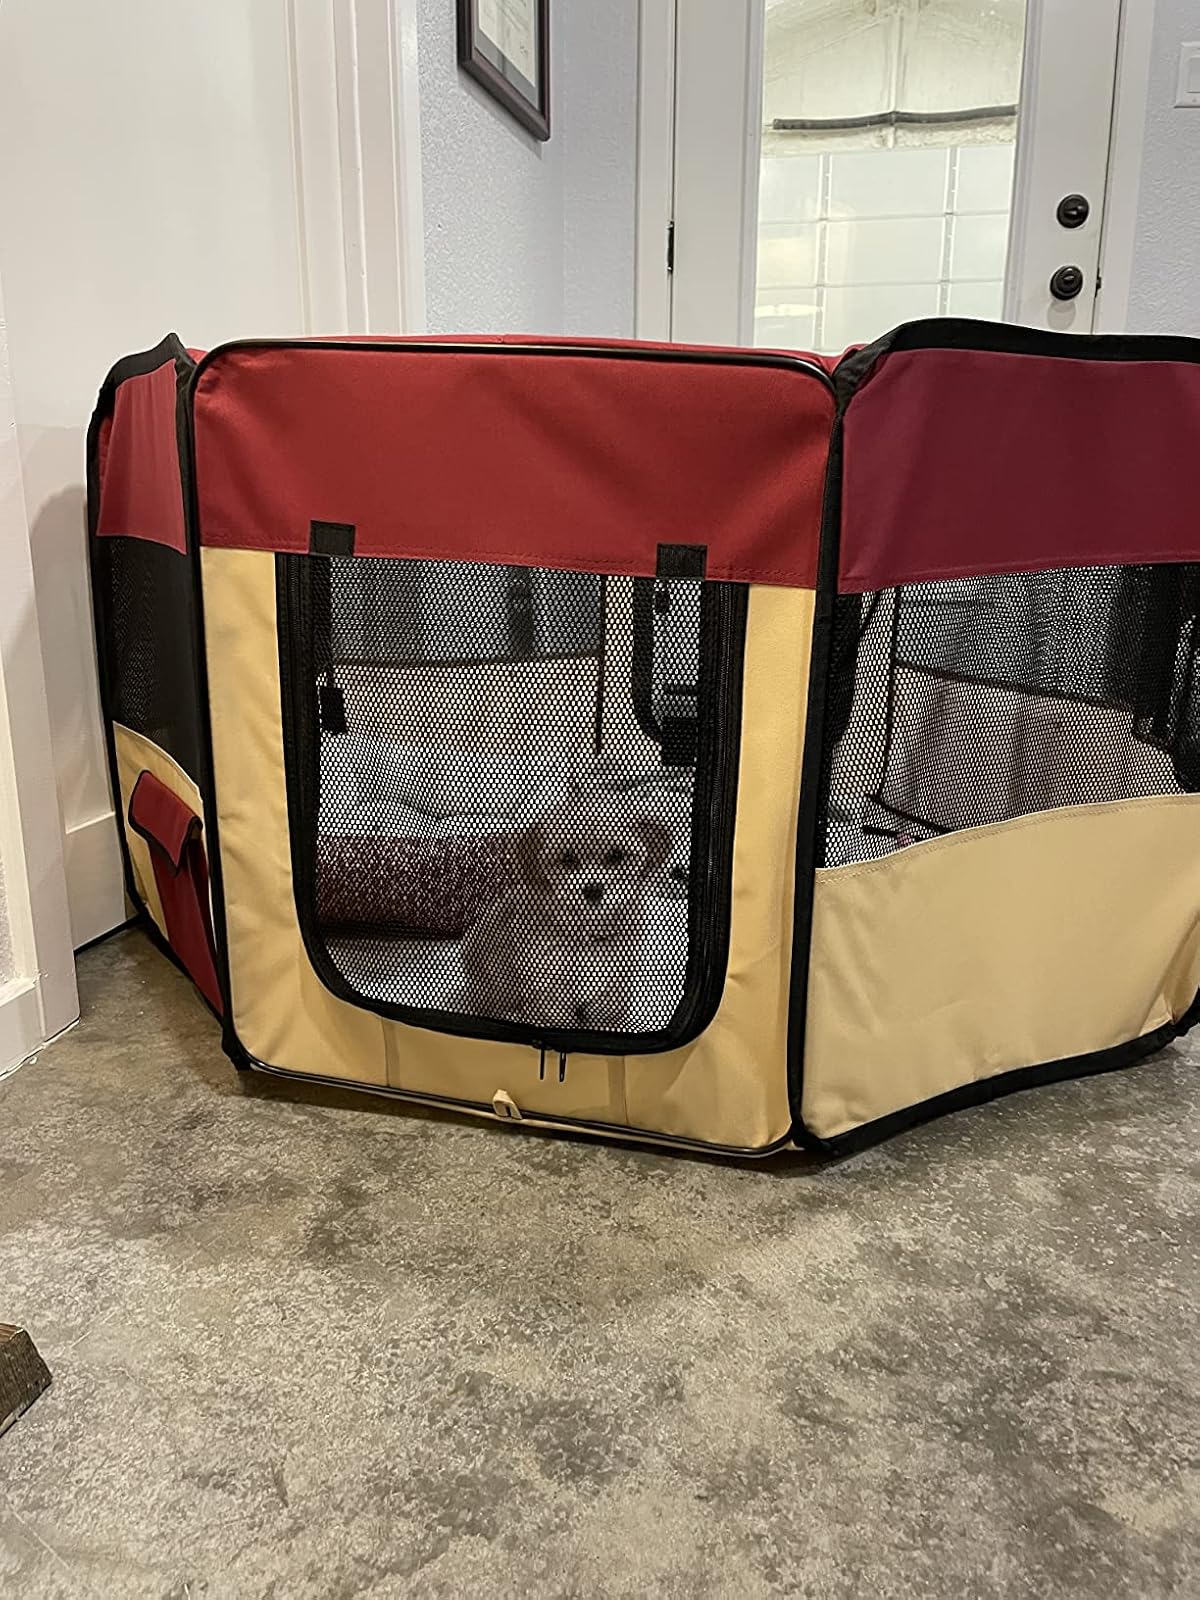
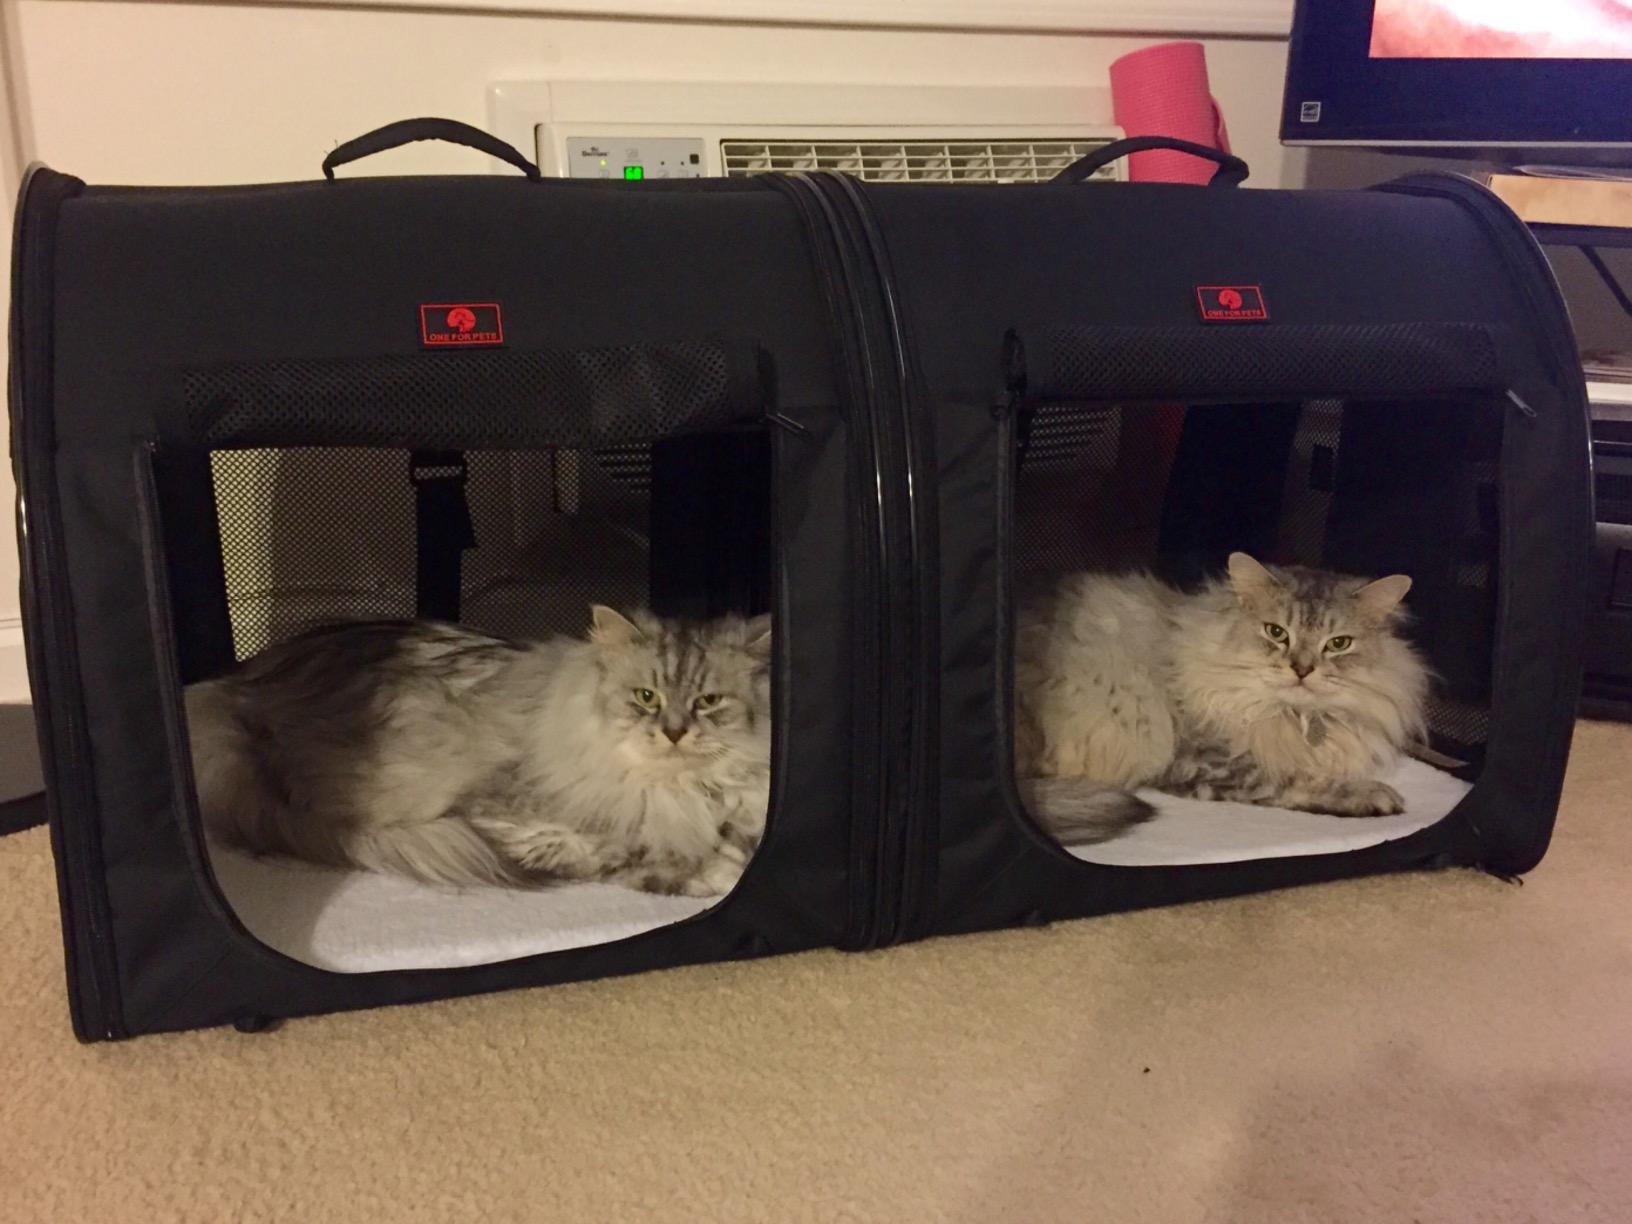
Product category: items_kennel
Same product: no